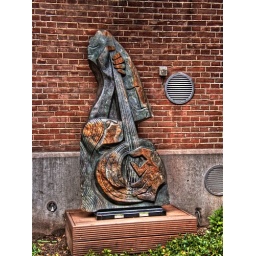
A cool guitar player sculpture outside a building somewhere in Amsterdam.